Spanish conquest of Nicaragua

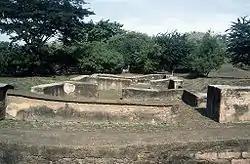
Ruins of León Viejo ("Old León"), founded by Francisco Hernández de Córdoba in 1524

The conquistadors were all volunteers, the majority of whom did not receive a fixed salary but instead a portion of the spoils of victory, in the form of precious metals, land grants and provision of native labour. Many of the Spanish were already experienced soldiers who had previously campaigned in Europe. Pedrarias Dávila was a nobleman whose father and grandfather had been influential in the courts of the kings John II and Henry IV of Castile. was an officer of Dávila who probably travelled from Spain with him; he was a younger brother drawn from a notable family that had risen to prominence in the service of Henry IV of Castile, and was a veteran of the conquest of Tierra Firme (Caribbean South America). After campaigning in Nicaragua he distinguished himself in the conquest of Peru. Little is known of the origin of Francisco Hernández de Córdoba; he was likely to have been a commoner elevated to the nobility as a result of his actions in the New World. Gil González Dávila was a professional soldier who arrived in Panama in 1519. Hernando de Soto was a nobleman from Villanueva de Barcarrota. After Nicaragua, he campaigned in Peru, served as governor of Cuba, and explored Florida. Pedro de Garro was a veteran of the Italian Wars. He brought 43 cavalry and 57 infantry to support Gil González in Honduras, and soon passed to Nicaragua to assist Hernández de Córdoba.